Battle of Huoyi

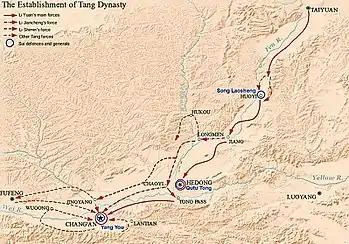
Li Yuan's march from Taiyuan to Chang'an

Traditional Chinese historiography emphasizes Li Yuan's initial reluctance to revolt against the Sui, and claims that he had to be persuaded by his senior aides and his second son (and eventual successor), Li Shimin. In reality, as revealed by the diary of his chief secretary, Wen Daya, Li Yuan was considering a rebellion at least by the time of his appointment to Taiyuan in early 617, and was very much the driving force behind the revolt. In mid-617, Li began raising additional troops from his province and executed his two deputies—who had been appointed by Yang to watch over him. He also concluded an alliance with Shibi, the powerful of the Eastern Turks, which secured his northern frontier from a Turkish invasion and provided him with men and, most importantly, horses, which he lacked. Initially, however, Li Yuan portrayed himself a Sui loyalist, and proclaimed his intention of placing Yang's grandson, Yang You, on the throne.